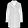
Label: Coat